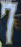
Number: 7